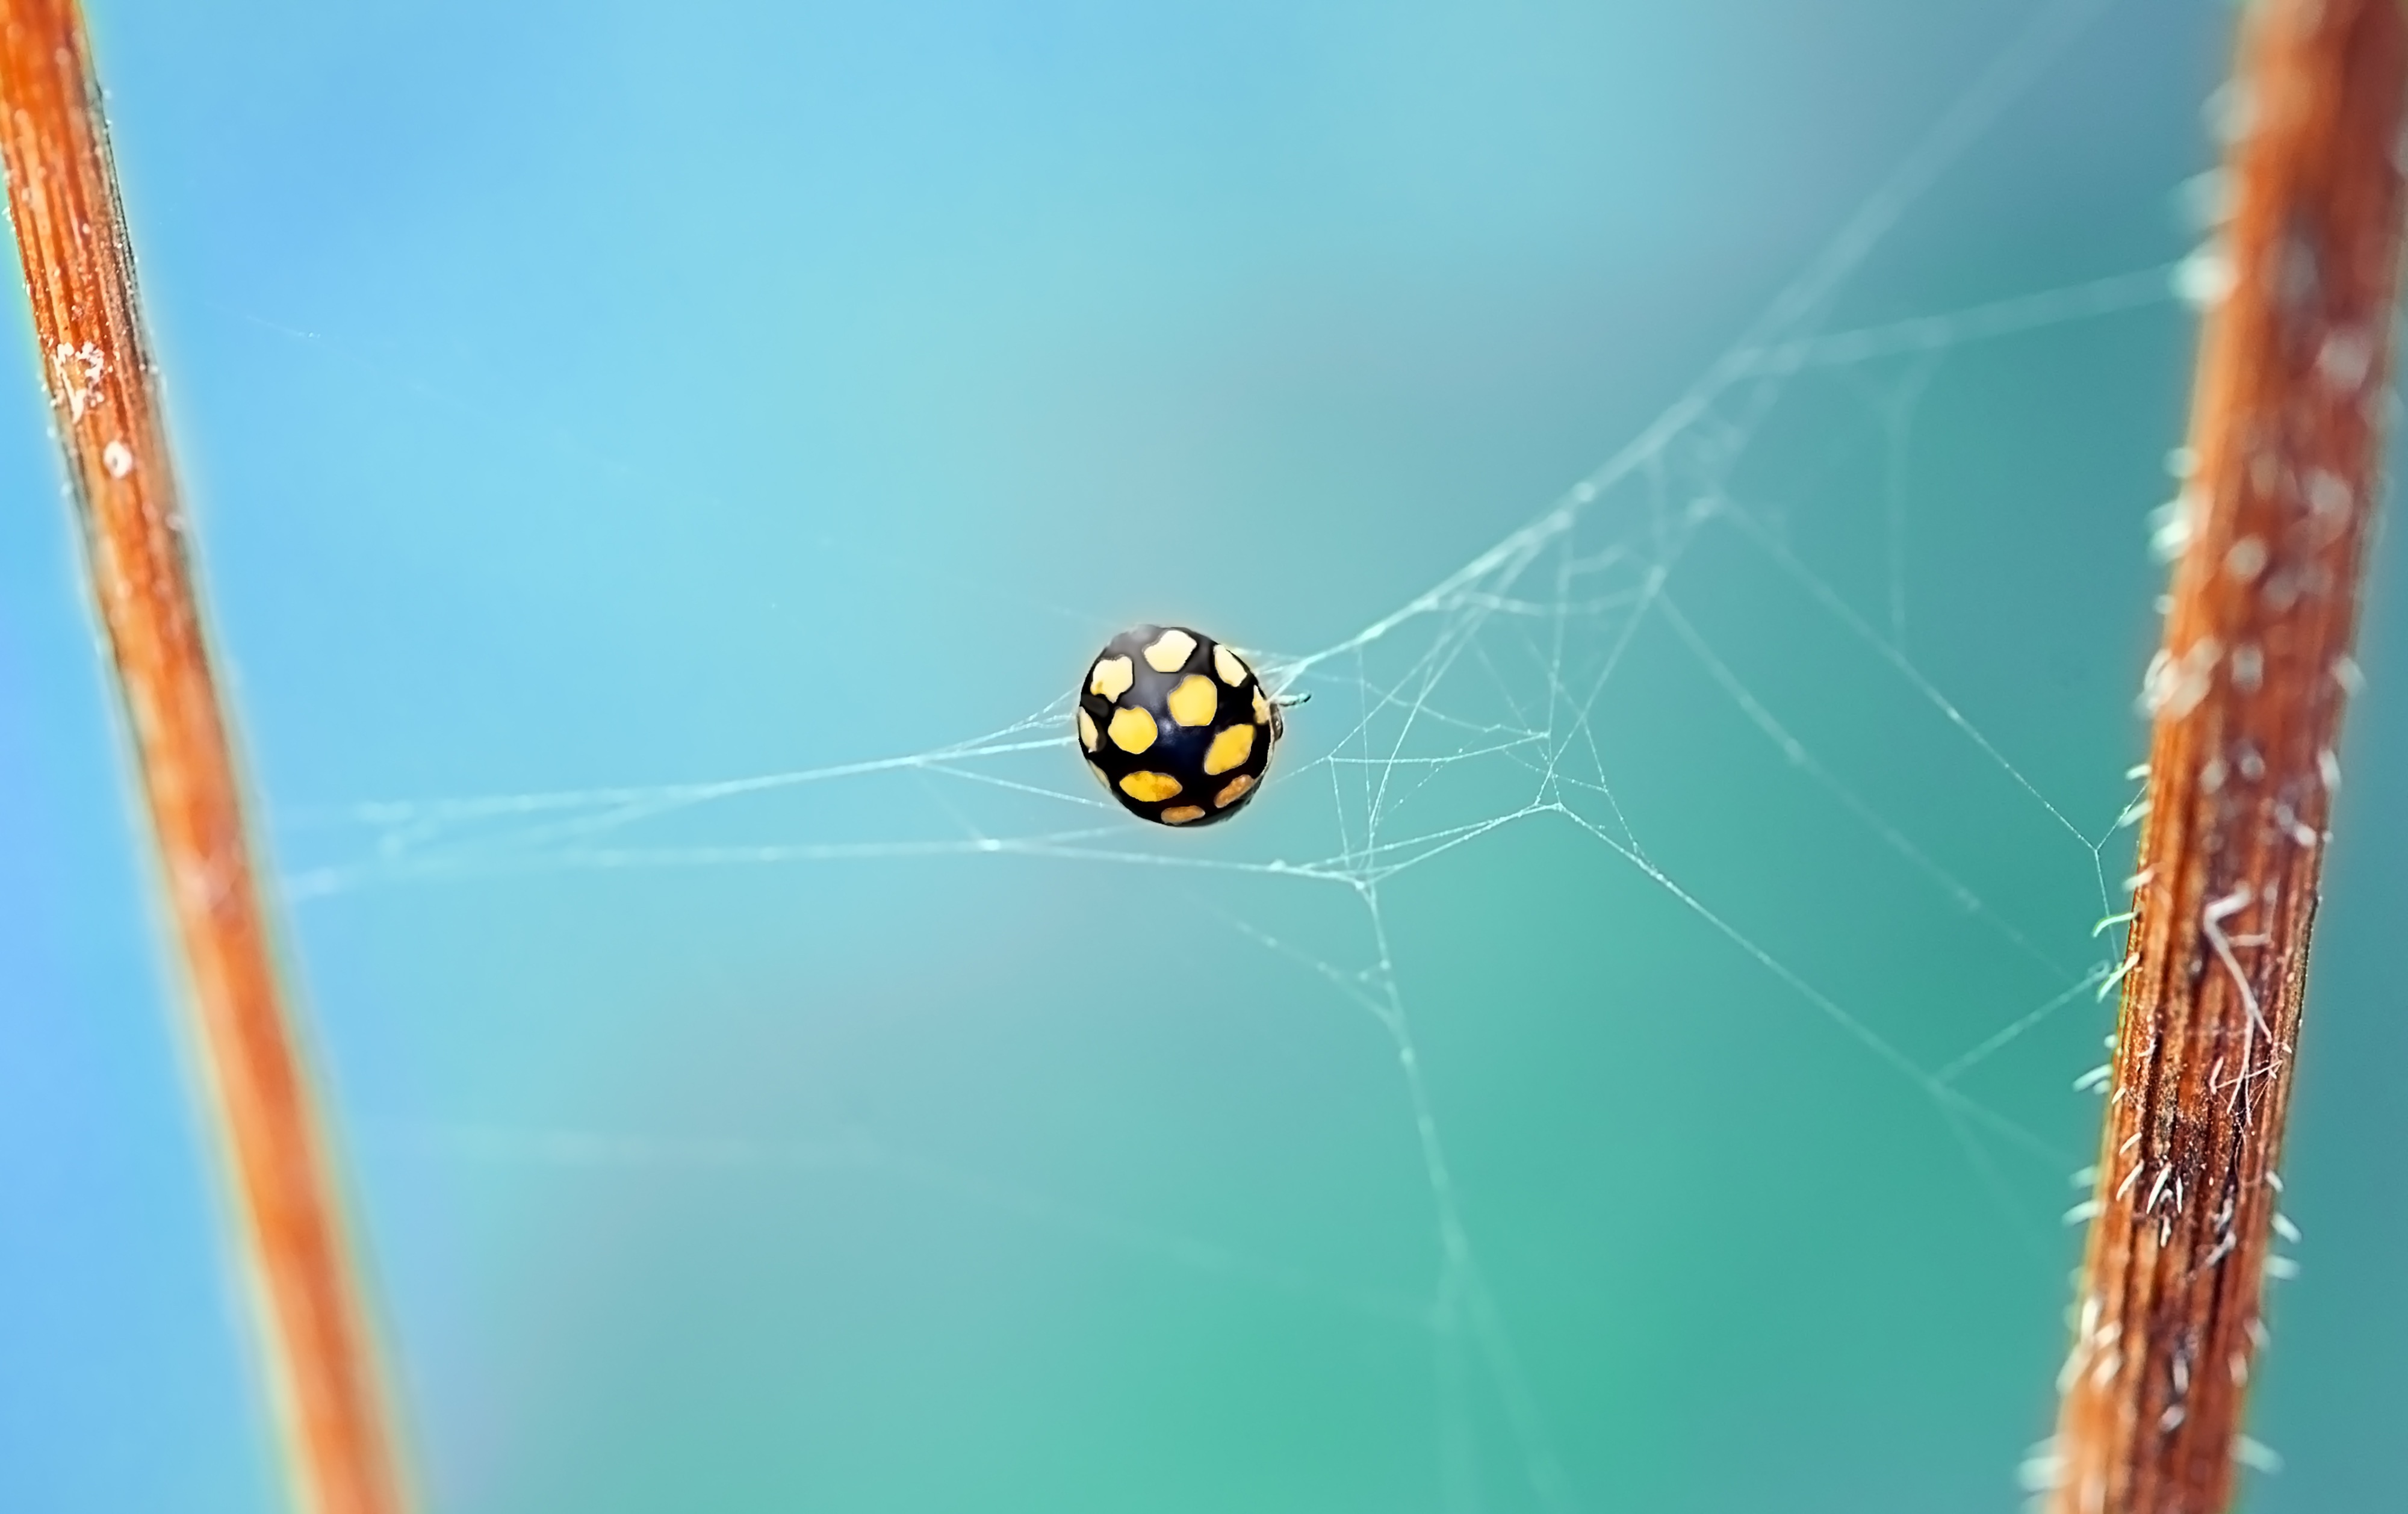
nature, insect, macro, ladybug, yellow, material, invertebrate, spider web, cobweb, spider, branches, caught, beetle, network, points, macro photography, arthropod, dry grassland ladybug, coccinula quatuordecimpustulata